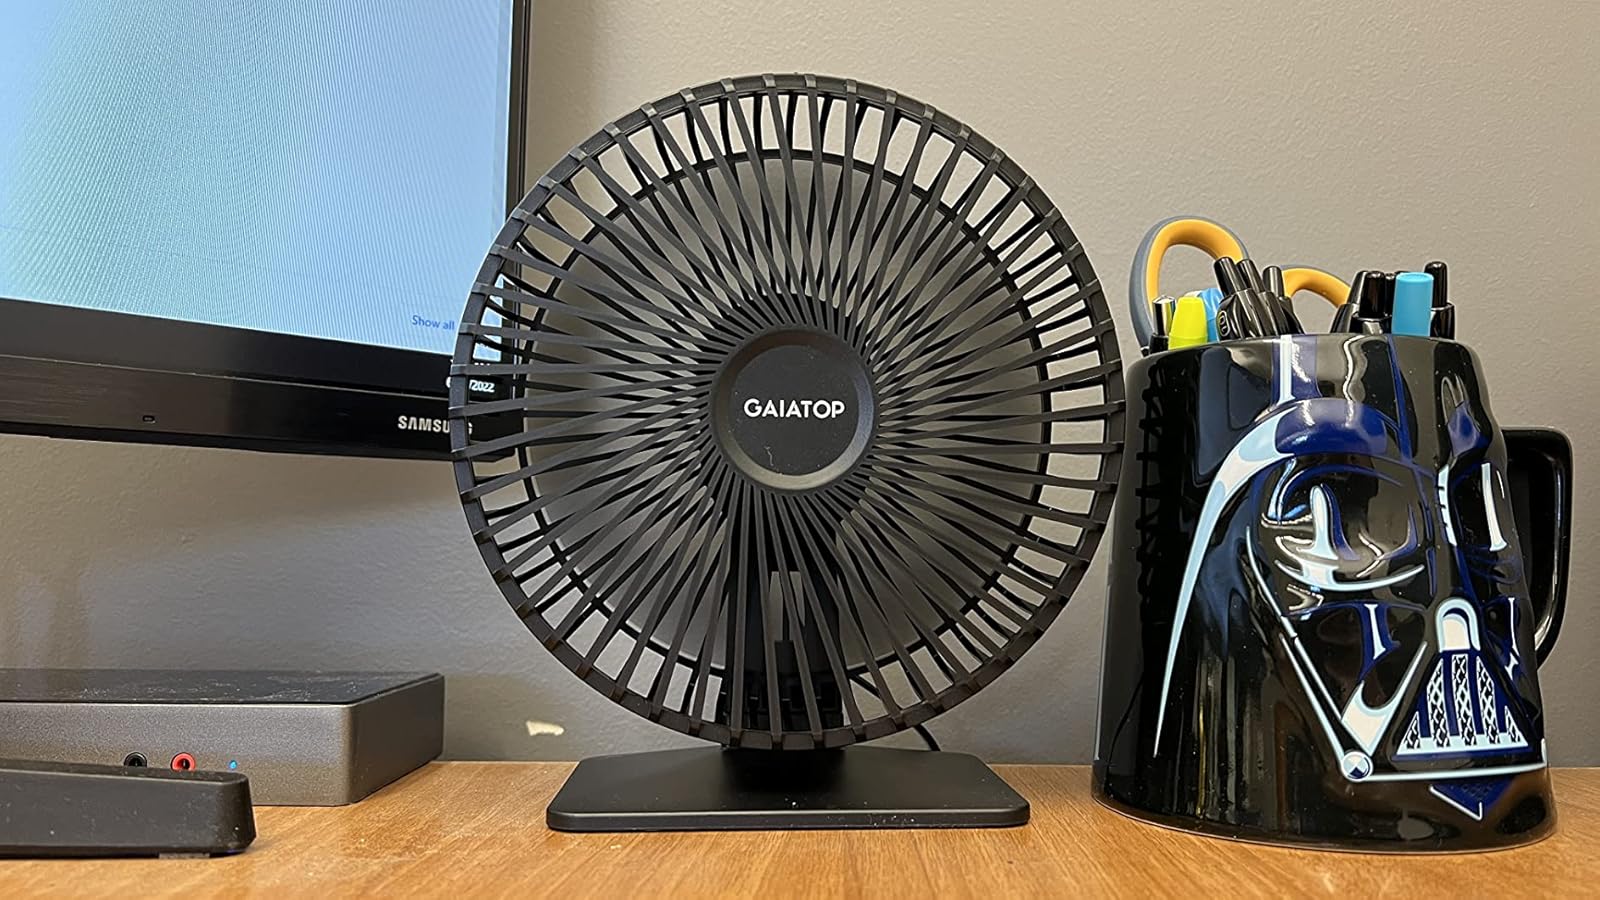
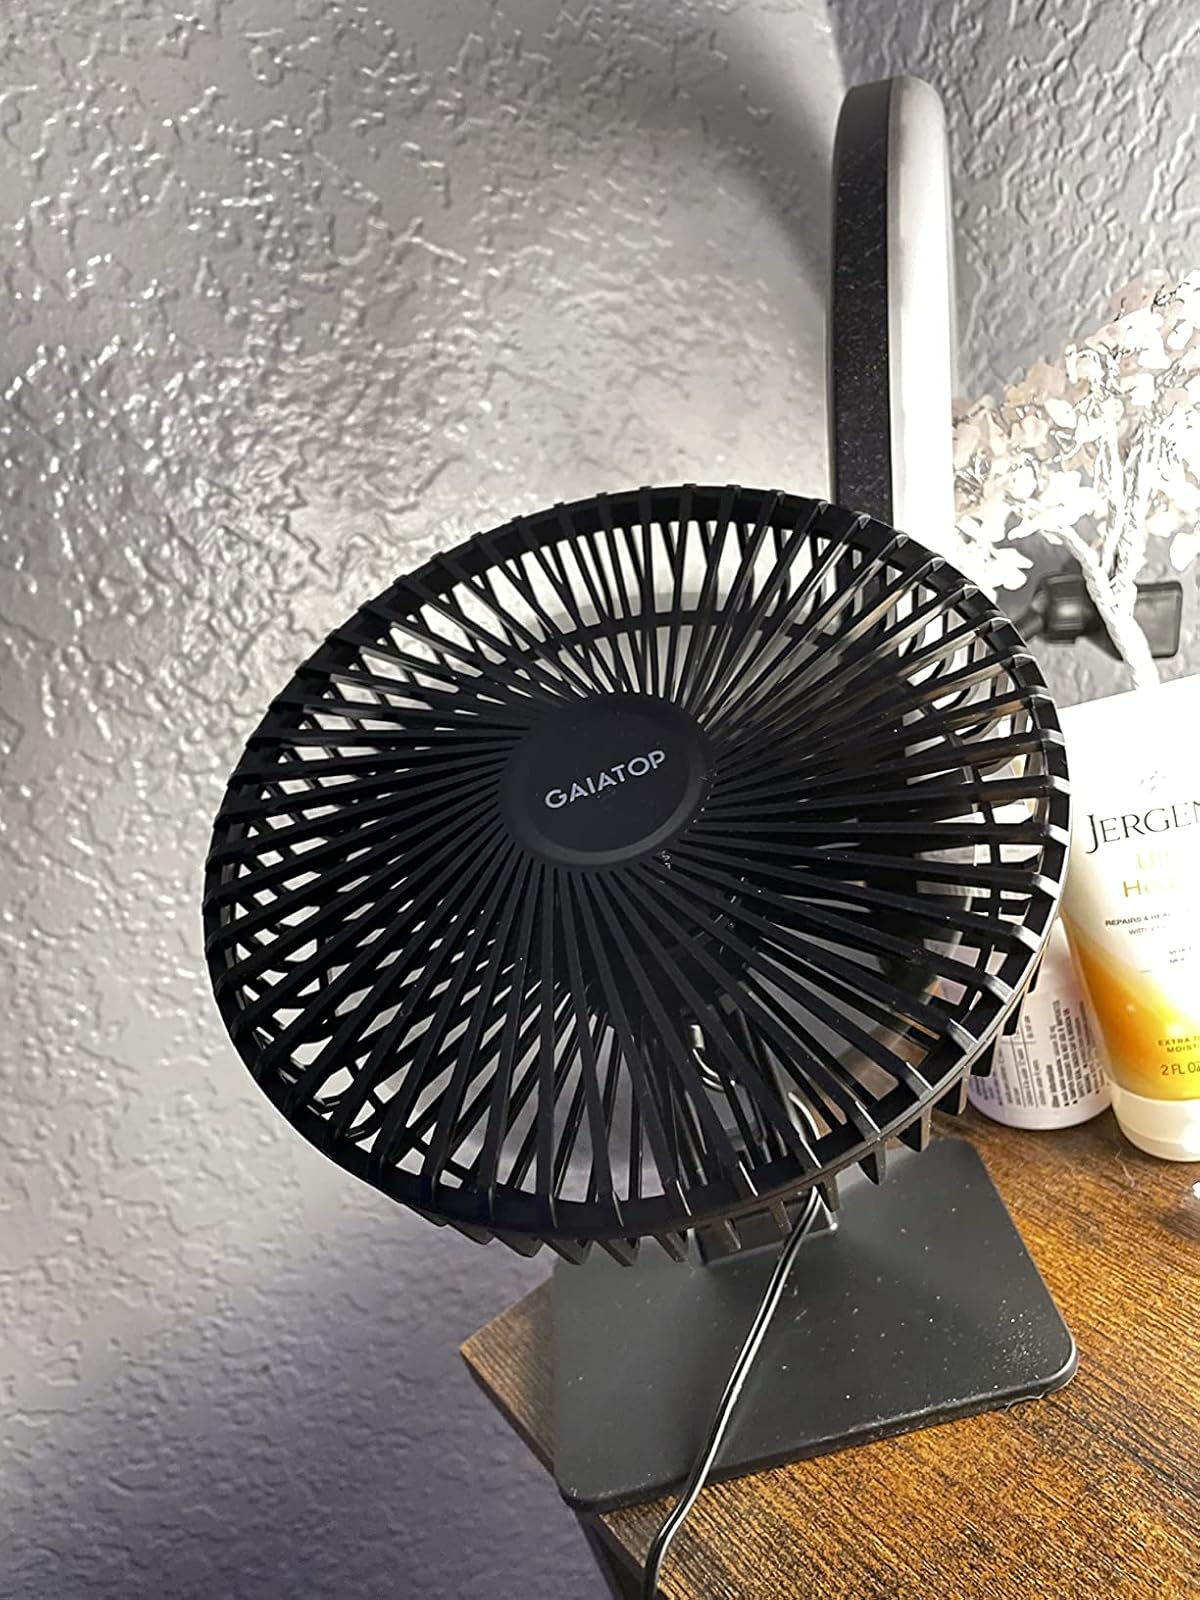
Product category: fan
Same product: yes